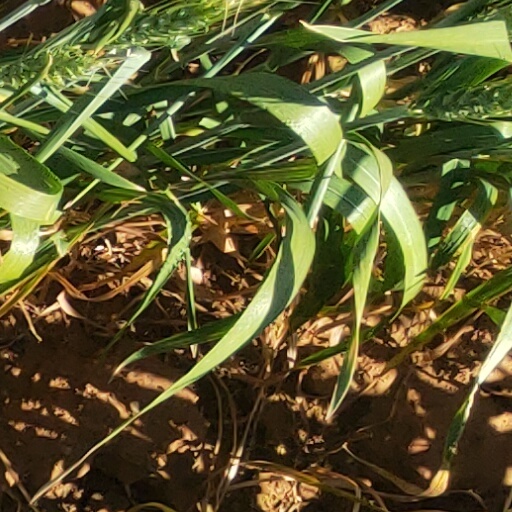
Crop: wheat